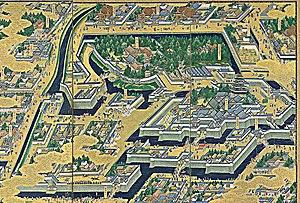
Le château d’Edo, également appelé « château de Chiyoda », est un château sur terrain plat construit en 1457 par Ōta Dōkan. Il fait aujourd'hui partie du palais impérial de Tokyo et se trouve dans l’arrondissement spécial de Chiyoda, à Tokyo, ville alors désignée sous le nom d'Edo, dans le district de Toshima, dans la province de Musashi. C’est ici que Tokugawa Ieyasu a établi le shogunat Tokugawa. C'était la résidence du shogun et l'emplacement du shogunat, et il servit également de capitale militaire pendant la période Edo de l'histoire japonaise. Après la démission du shogun Tokugawa Yoshinobu et la restauration de Meiji, il devint le palais impérial de Tokyo. Quelques douves, murs et remparts du château original subsistent encore de nos jours. Cependant, les terrains étaient bien plus étendus pendant la période Edo, avec la gare de Tokyo et la section Marunouchi de la ville situées à l’intérieur de la limite qu’est le fossé le plus extérieur. Il comprend également le parc Kitanomaru, le Nippon Budokan et d’autres monuments environnants.